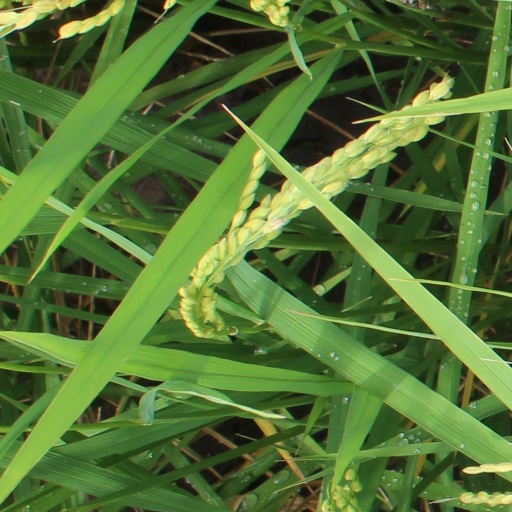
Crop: rice